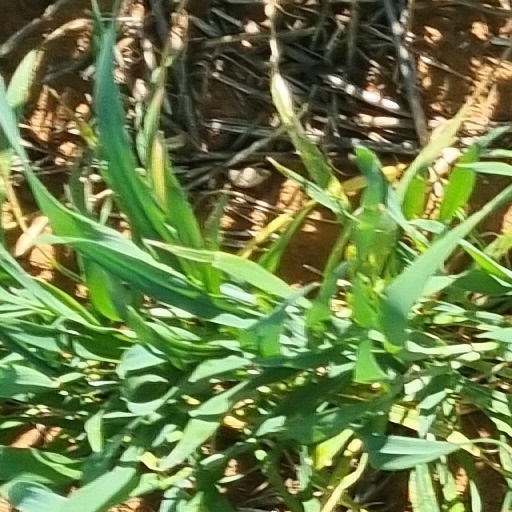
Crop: wheat